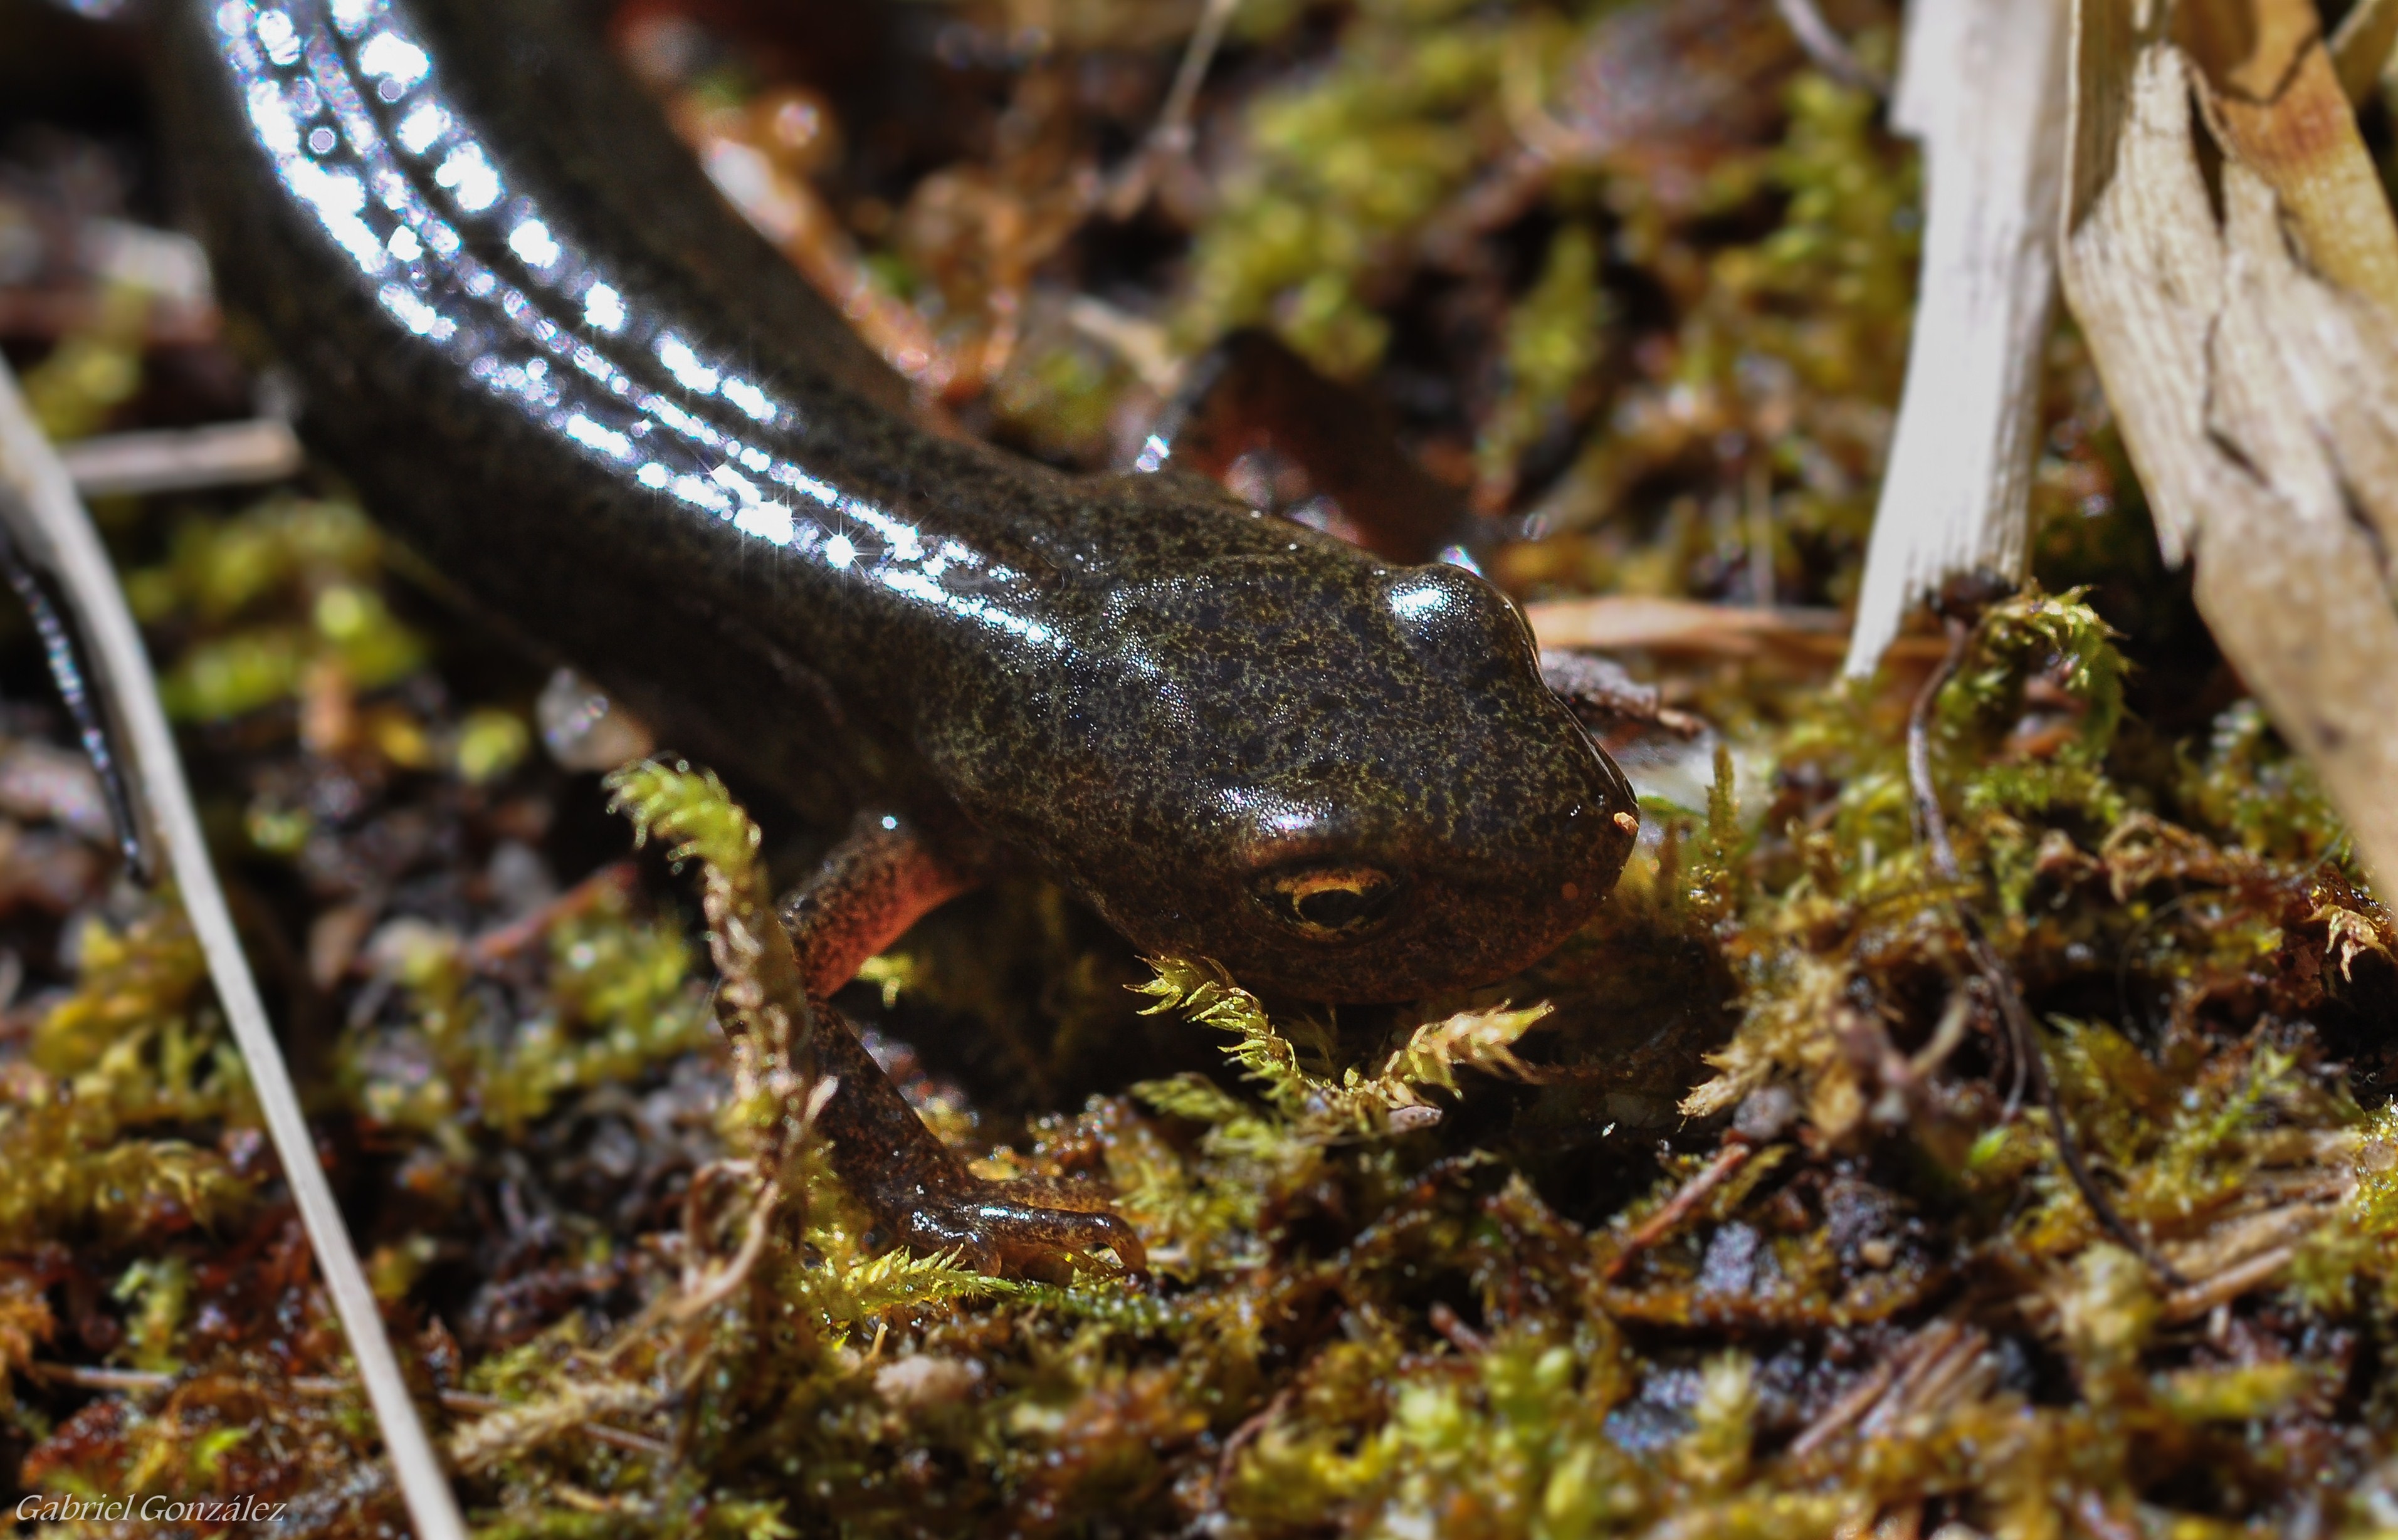
nature, wildlife, macro, frog, amphibian, fauna, animals, vertebrate, newt, naturaleza, nikond90, salamander, ggl1, gaby1, xovesphoto, animales, gphoto, salamandra, sigma105mm, ranidae, salamandridae, lacertidae, lissotriton, smooth newt, european fire salamander